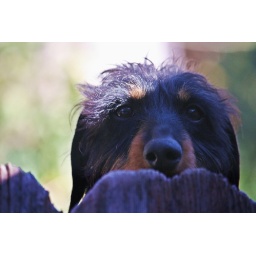
Maddy girl likes to keep an eye on things by looking over the fence